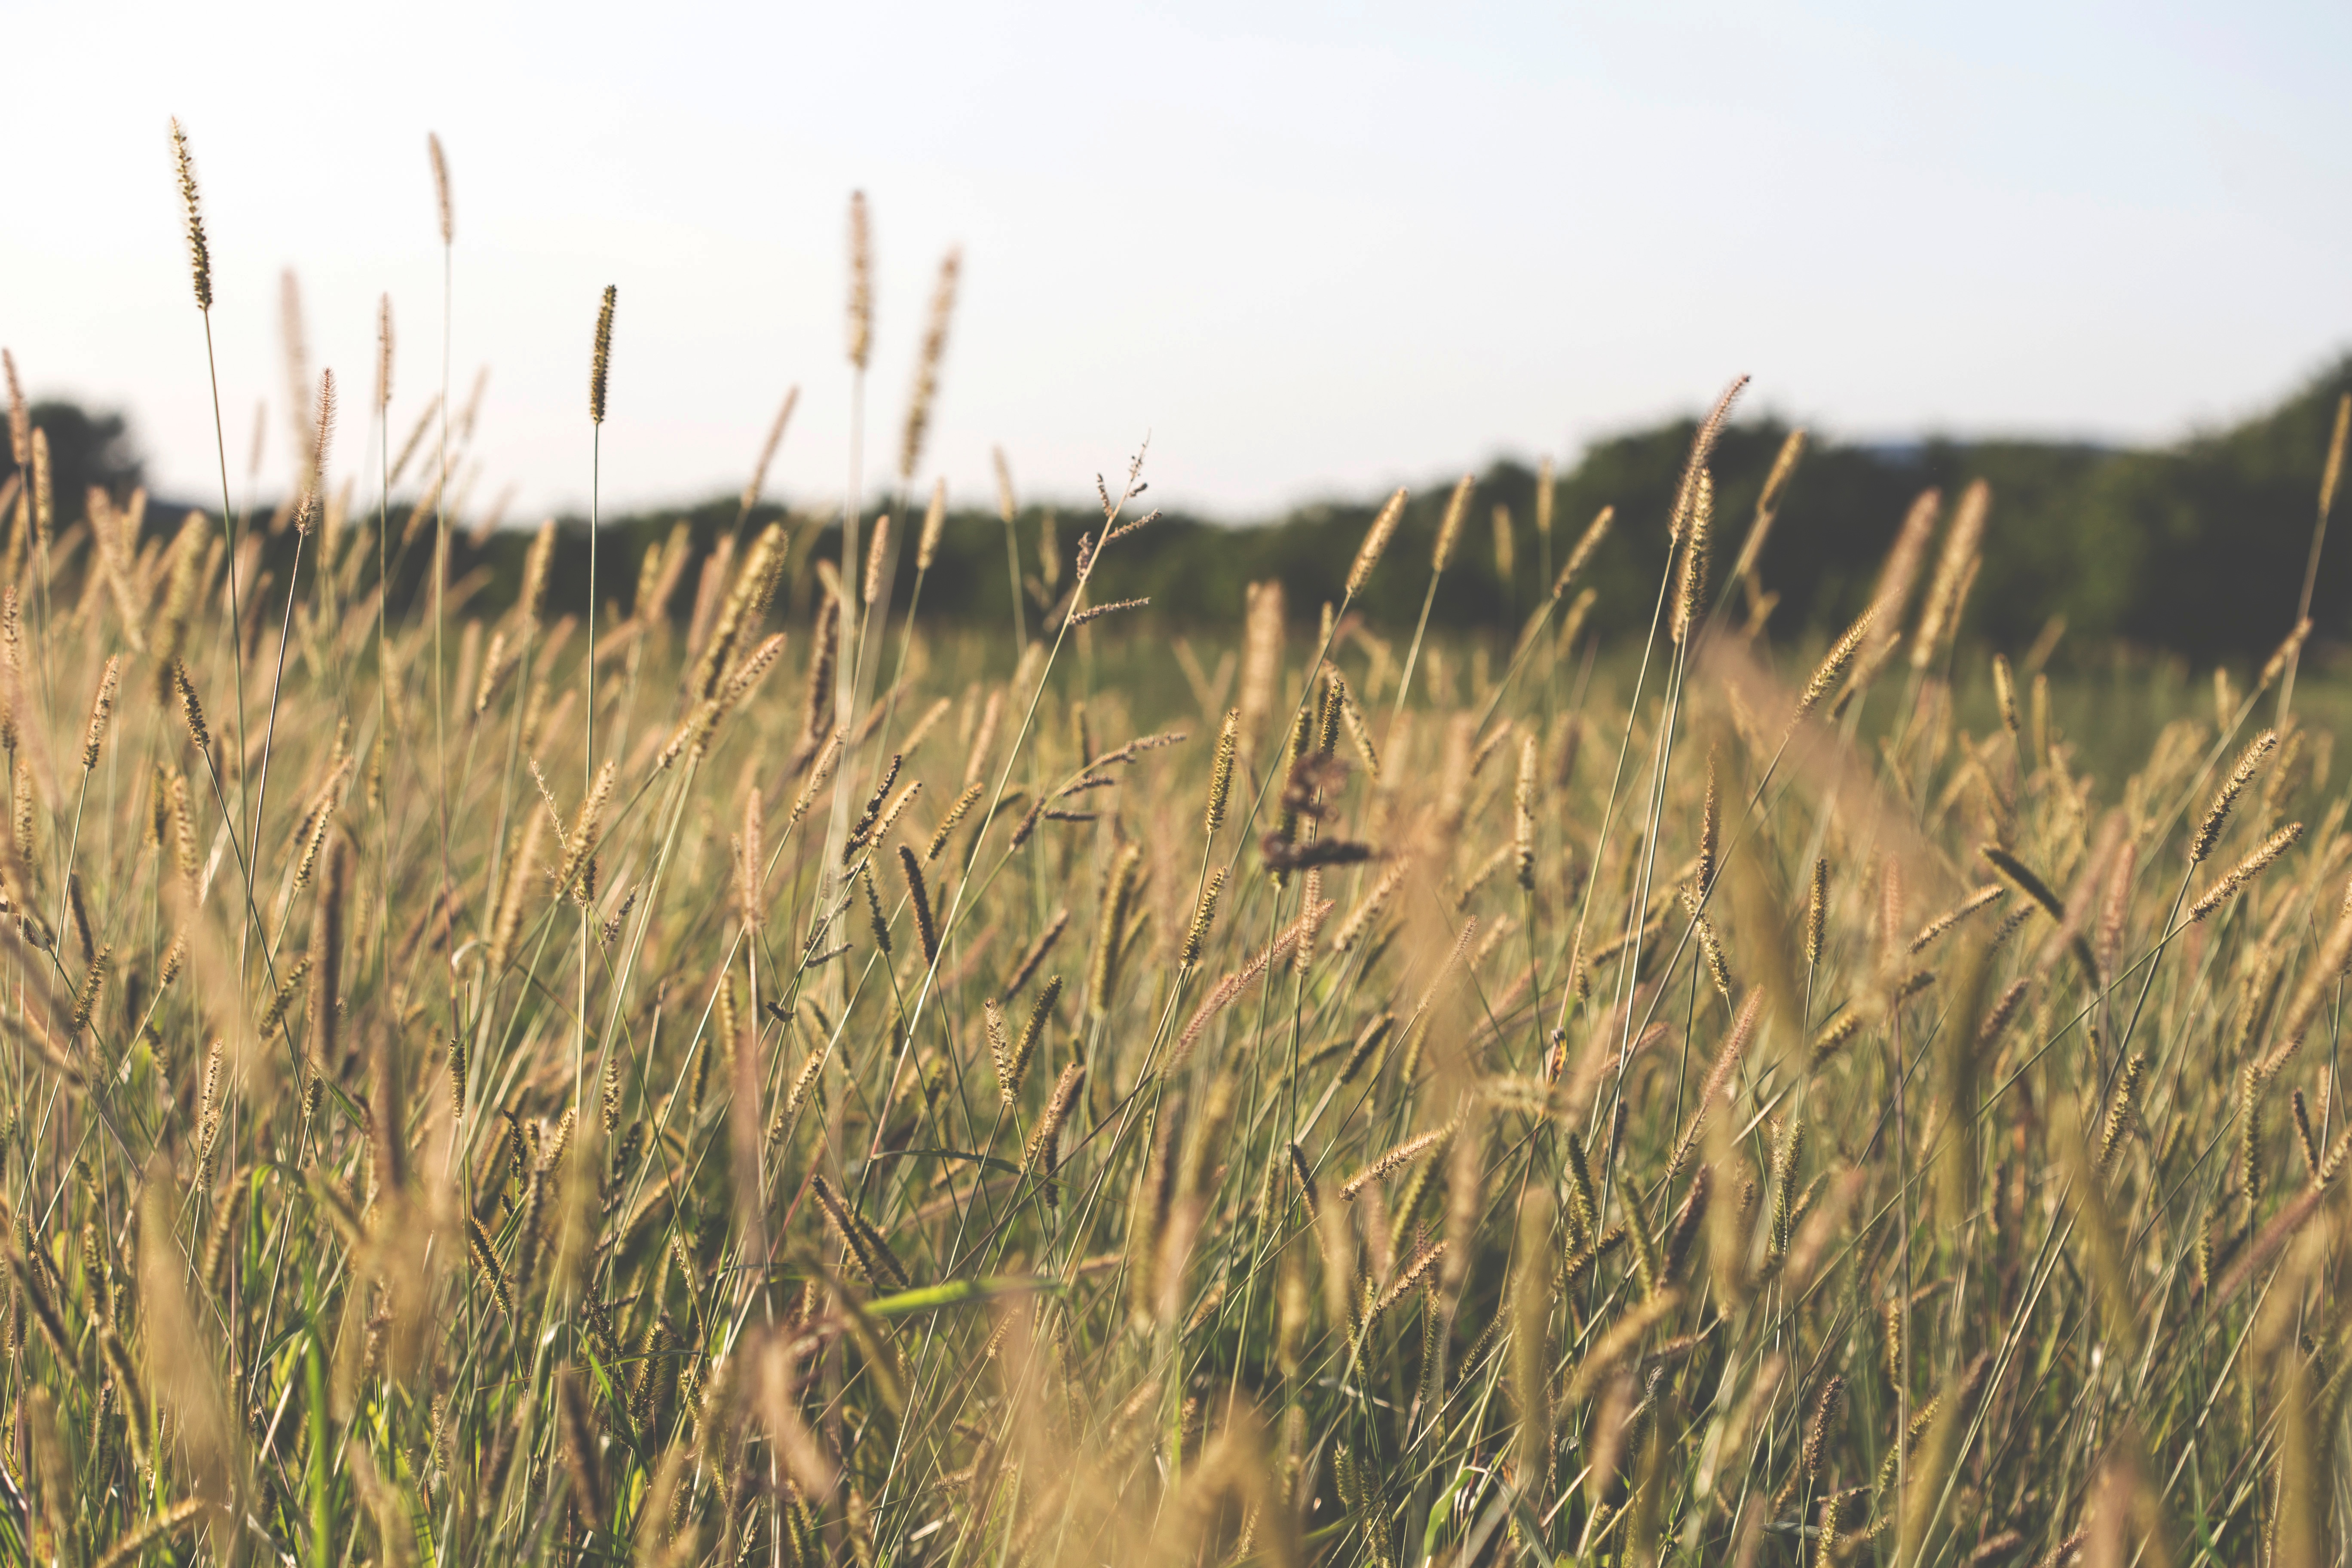
grass, marsh, plant, field, lawn, meadow, barley, wheat, prairie, flower, wind, food, crop, soil, agriculture, plain, grassland, rye, wetland, ecosystem, steppe, rural area, paddy field, flowering plant, commodity, grass family, land plant, phragmites, food grain